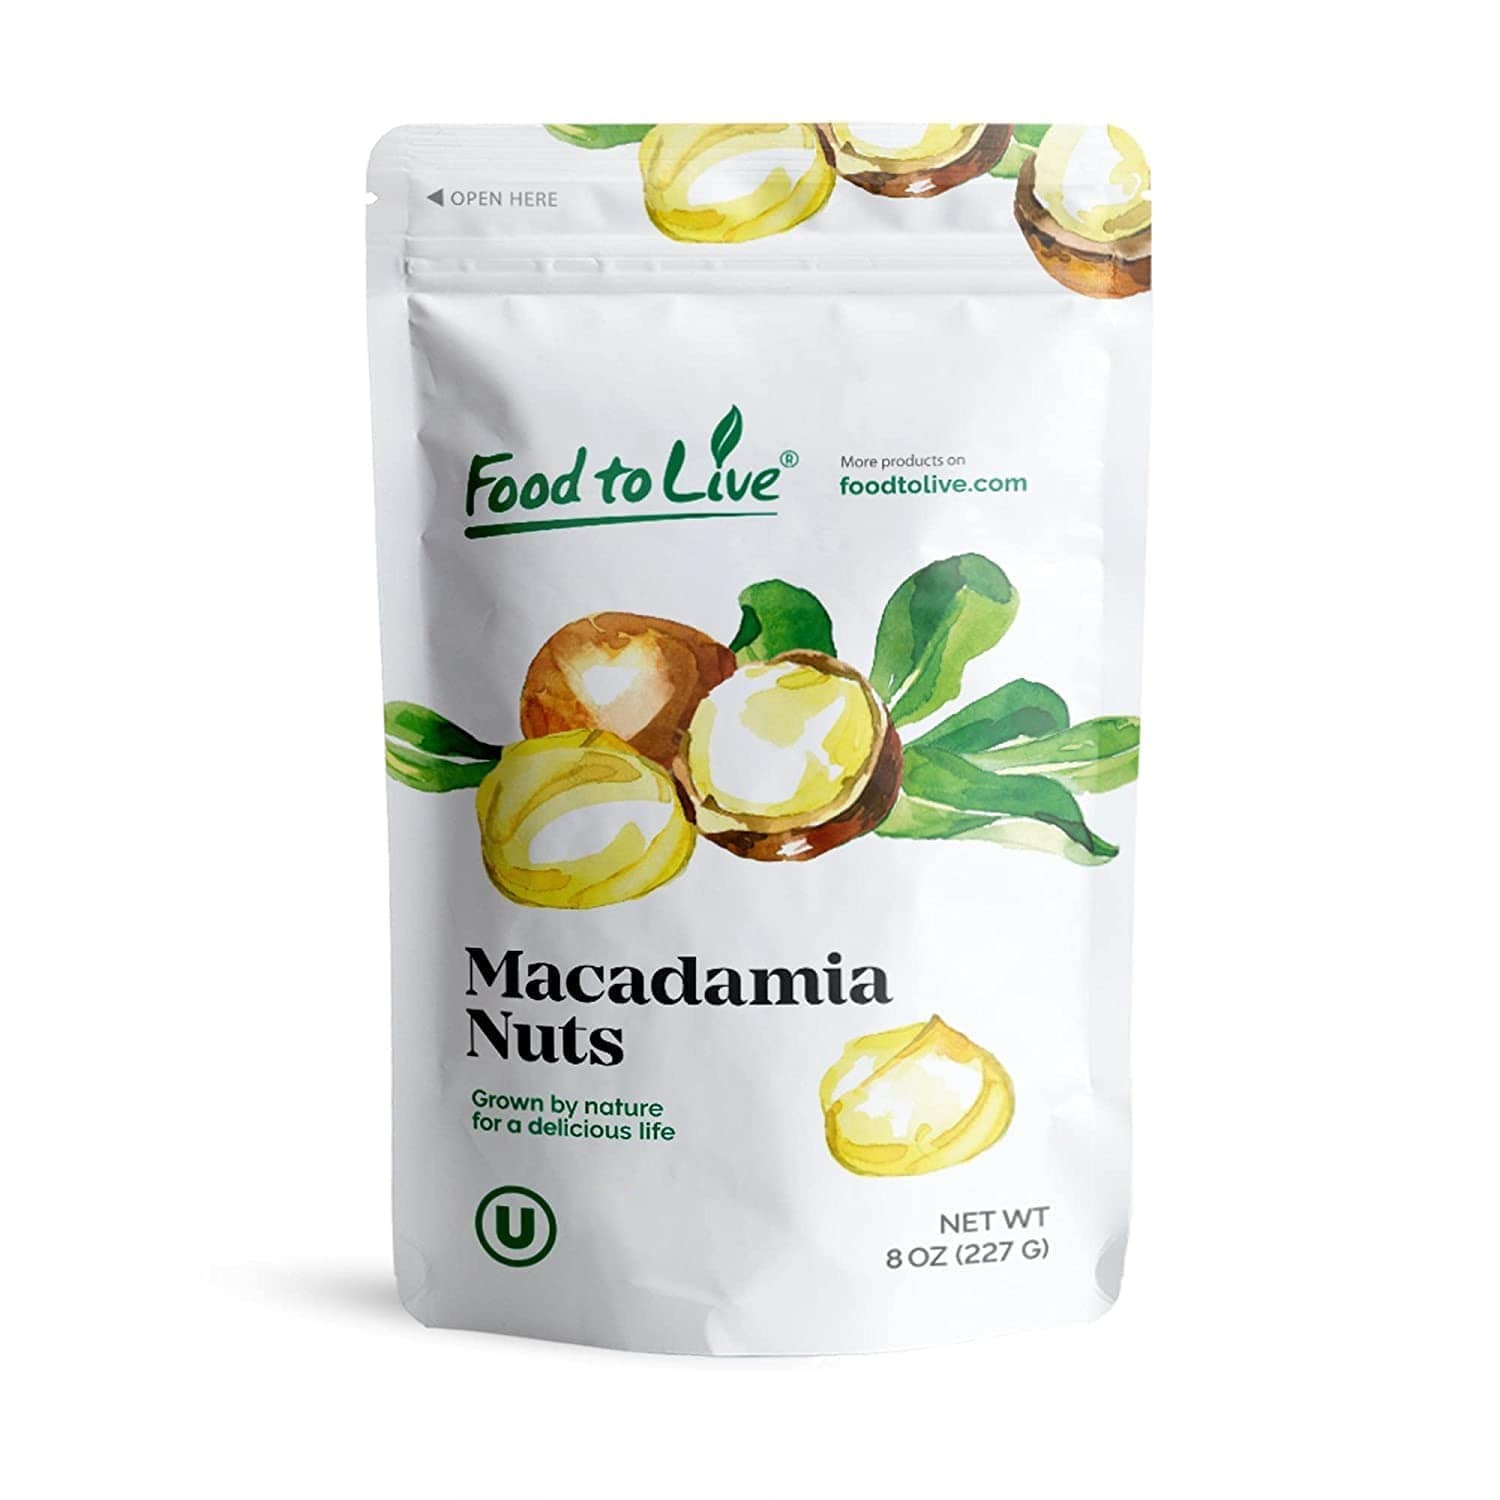
Item Name: Food to Live Dry Roasted Macadamia Nuts, 8 Ounces – Oven Roasted, Unsalted, Non-GMO Verified, No Oil Added, Great Vegan Snack, Keto, Kosher, Bulk. High in Protein and Healthy Fats. Great for Baking
Bullet Point 1: ✔️ PREMIUM QUALITY – VEGAN & KETO: Dry Roasted Macadamia Nuts by Food to Live is a premium quality product. It is super low in carbs and contain no added salt or sugar. Suitable for Vegan and Keto diets.
Bullet Point 2: ✔️ OVEN-ROASTED & NO OIL ADDED: Food to Live Macadamia Nuts are carefully roasted in the oven without adding oil to give them a perfect crunch and a rich nutty flavor.
Bullet Point 3: ✔️ HIGHLY NUTRITIOUS: Roasted Macadamia Nuts are rich in vitamins and minerals, including A and B Vitamins, Manganese, Thiamine, Copper, and Iron. Moreover, they contain high levels of dietary fiber, protein, powerful antioxidants, and unsaturated fats.
Bullet Point 4: ✔️ TRANS-FAT & CHOLESTEROL FREE: Food to Live Premium Roasted Macadamia Nuts are free of trans-fat and cholesterol.
Bullet Point 5: ✔️ SNACK & INGREDIENT: Macadamia Nuts Roasted & Unsalted are great for snacking - right out of the bag. They also can be a great addition to salads and stir-fry dishes. Besides, you can add them to baked goodies, or blend to make homemade macadamia nut butter.
Product Description: The Macadamia Nut, hailed as the “queen of the nuts,” originated in beautiful Australia. Due to its distinctive buttery flavor and refined texture, it is a popular delicacy for special events. At Food to Live, our Macadamia Nuts undergo a unique preparation process, where they are initially dry roasted in the oven in small portions, to ensure every nut is equally exposed to heat. We add no oil or salt, we simply – roast. This approach gives the nuts a crisp texture and a sweet and savory taste without compromising their nutritional value. Our oven-roasted Macadamias are a part of Food to Live's Signature Snacks Collection, developed and created by our Chef Lana.<br><br> Nutritional Profile<br><br> Despite the widespread notion that Raw Macadamia Nuts are more nutrient-dense than Roasted Macadamia Nuts, we beg to differ. Low-temperature roasting and oil-free techniques simply reduce the moisture content in the nuts, while preserving most of their nutrients. Our Dry Roasted Macadamia Nuts are still rich in essential vitamins, including A and B, as well as minerals like Manganese, Thiamine, Copper, and Iron. Additionally, they contain an abundant amount of dietary fiber, protein, powerful antioxidants, and unsaturated fats.<br><br> Ways to Enjoy Organic Roasted and Unsalted Macadamias<br><br> The culinary uses of Toasted and Unsalted Macadamia Nuts are diverse, as they can serve as an ideal on-the-go snack or a great addition to salads, stir-fries, eggs, avocado toast, or baked fish. They are also an excellent ingredient for macadamia nut cookies, cakes, waffles, and other baked goods. You can even try the famous chocolate-covered macadamia recipe or blend them into a delicious macadamia nut butter.<br><br> How to store<br><br> To extend the shelf life of your Roasted Macadamia Nuts bulk, store them in the freezer, while keeping smaller packages in a cool, dry place.
Value: 8.0
Unit: Ounce

Price: 13.42